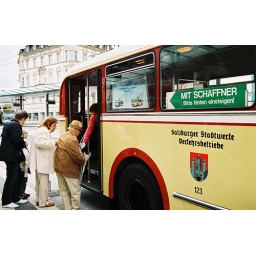
The green sign advises passengers to board only through the back door (right beneath the conductor's seat).